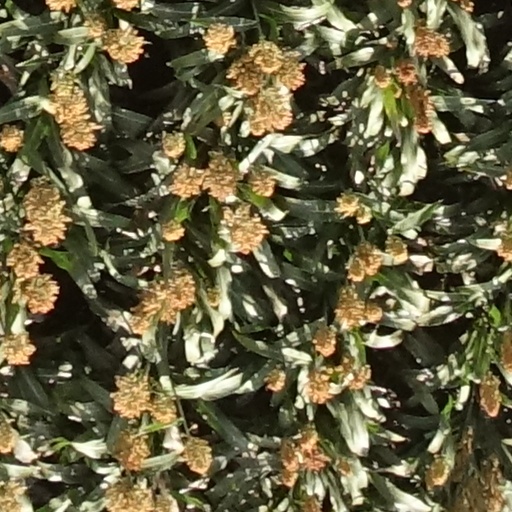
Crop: sorghum